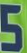
Number: 5